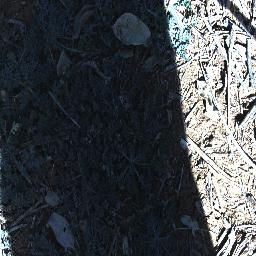
Label: parthenium